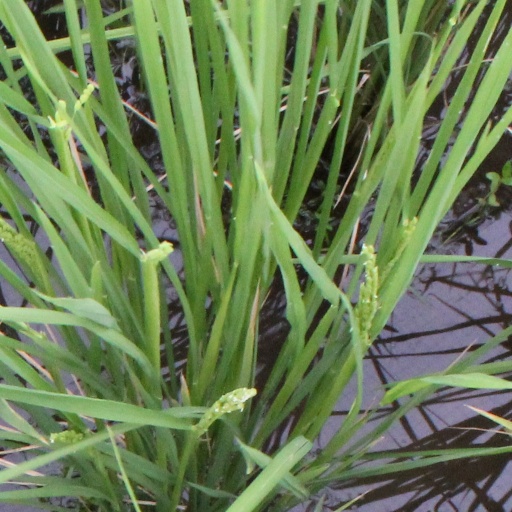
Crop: rice